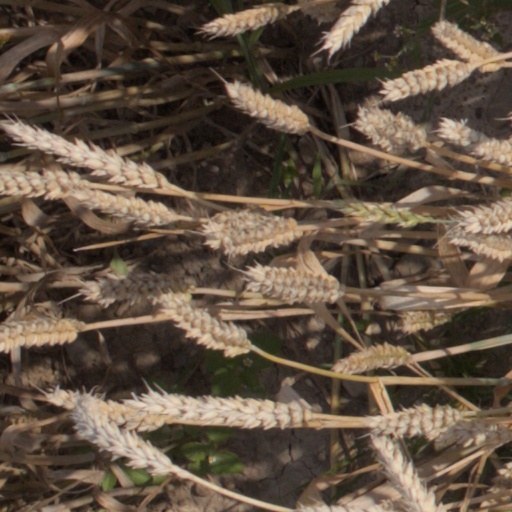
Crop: wheat